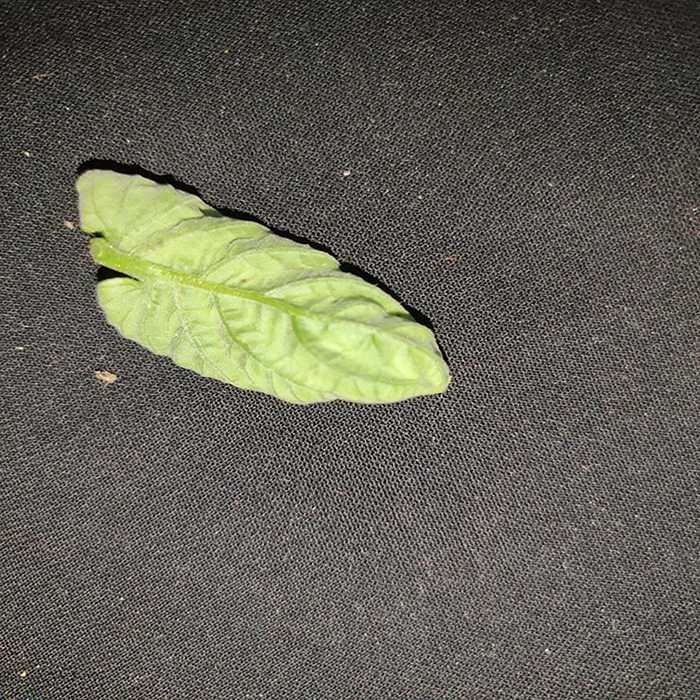
Plant: Tomato
Label: Tomato leaf curl virus